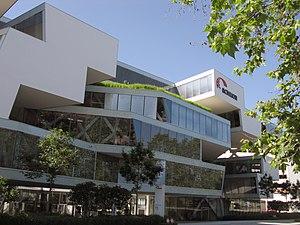
Actelion est une entreprise suisse de biopharmacie dont le siège social est situé à Allschwil près de Bâle. Elle fait partie de l'indice SMI.